Windows in the Sky

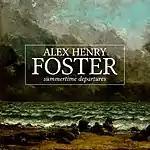

On January 17, 2020, Alex Henry Foster released a first EP for the single "Summertime Departures". It was released on streaming services as well as through a limited edition vinyl cut at Foster's record label Hopeful Tragedy Records' creative atelier, The Fabrik. On the same day, he released a videoclip featuring a live performance of the song at the Festival International de Jazz de Montréal.